Bex Fowler

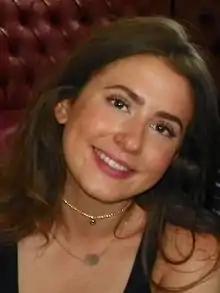
When Rebecca returned in 2014, the role was recast to actress Jasmine Armfield.

Bex, (now played by Jasmine Armfield), returned along with her mother Sonia (Natalie Cassidy) for a storyline involving Carol Jackson (Lindsay Coulson) being diagnosed with breast cancer. Bex made her return on 15 January 2014. Armfield's casting as Rebecca was announced in January 2014. Of her casting, Armfield's drama school principal, Teri Levett, said, "I'm so very proud of her. Jasmine is a really hardworking student. "EastEnders" is going to be fantastic for her and I'm really, really pleased." When Armfield auditioned for "EastEnders", she was unaware of the character she would be playing and was "surprised" when she found out, saying of her casting, "My agent called and I couldn't believe it...it was amazing news"..